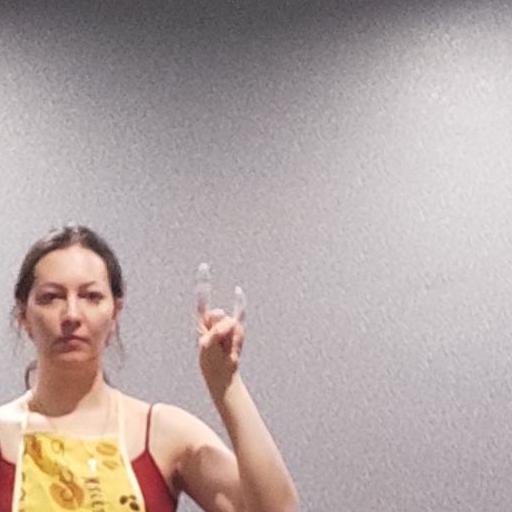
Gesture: rock